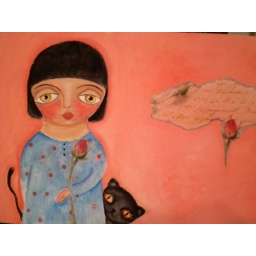
folk art "Where the black cat is hidden" by tenerezza